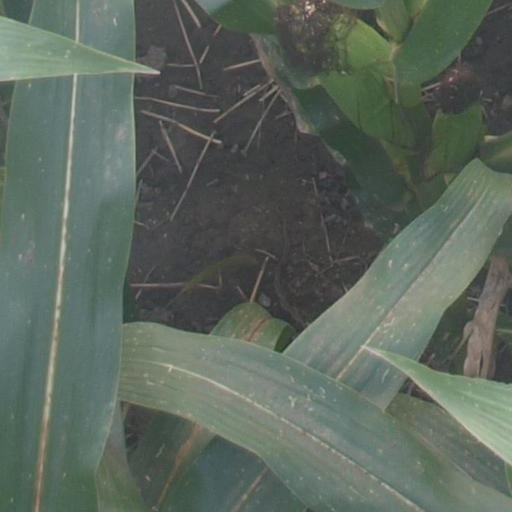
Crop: maize; corn